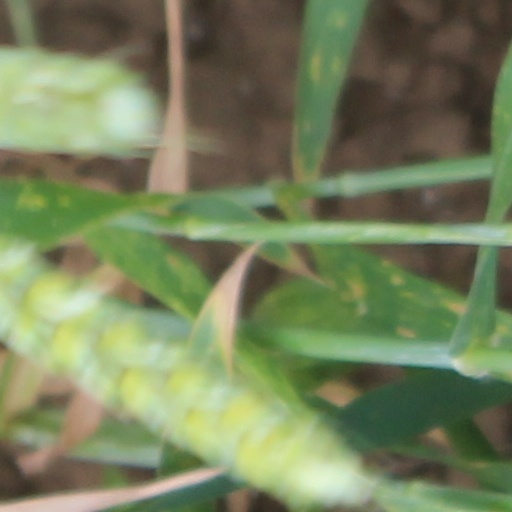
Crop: wheat